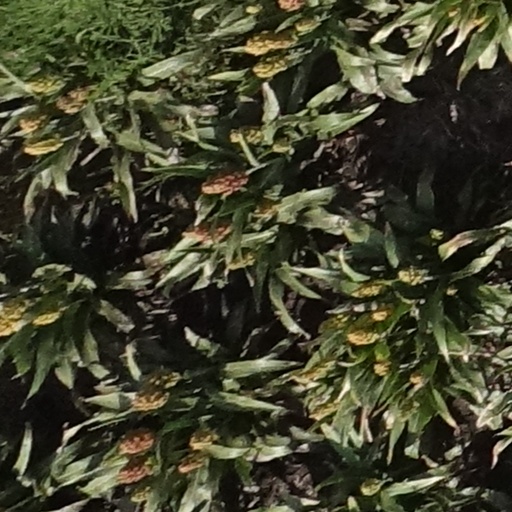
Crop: sorghum